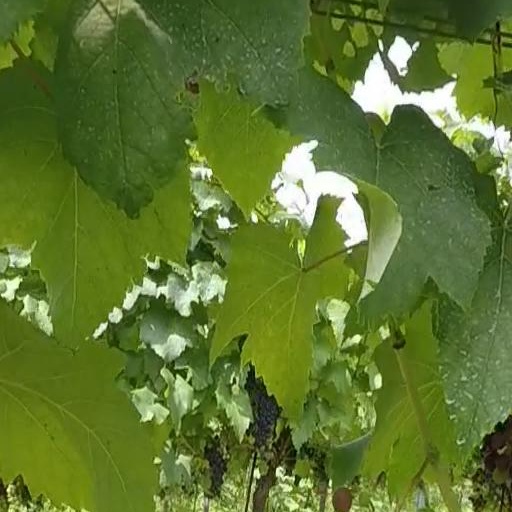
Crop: grape